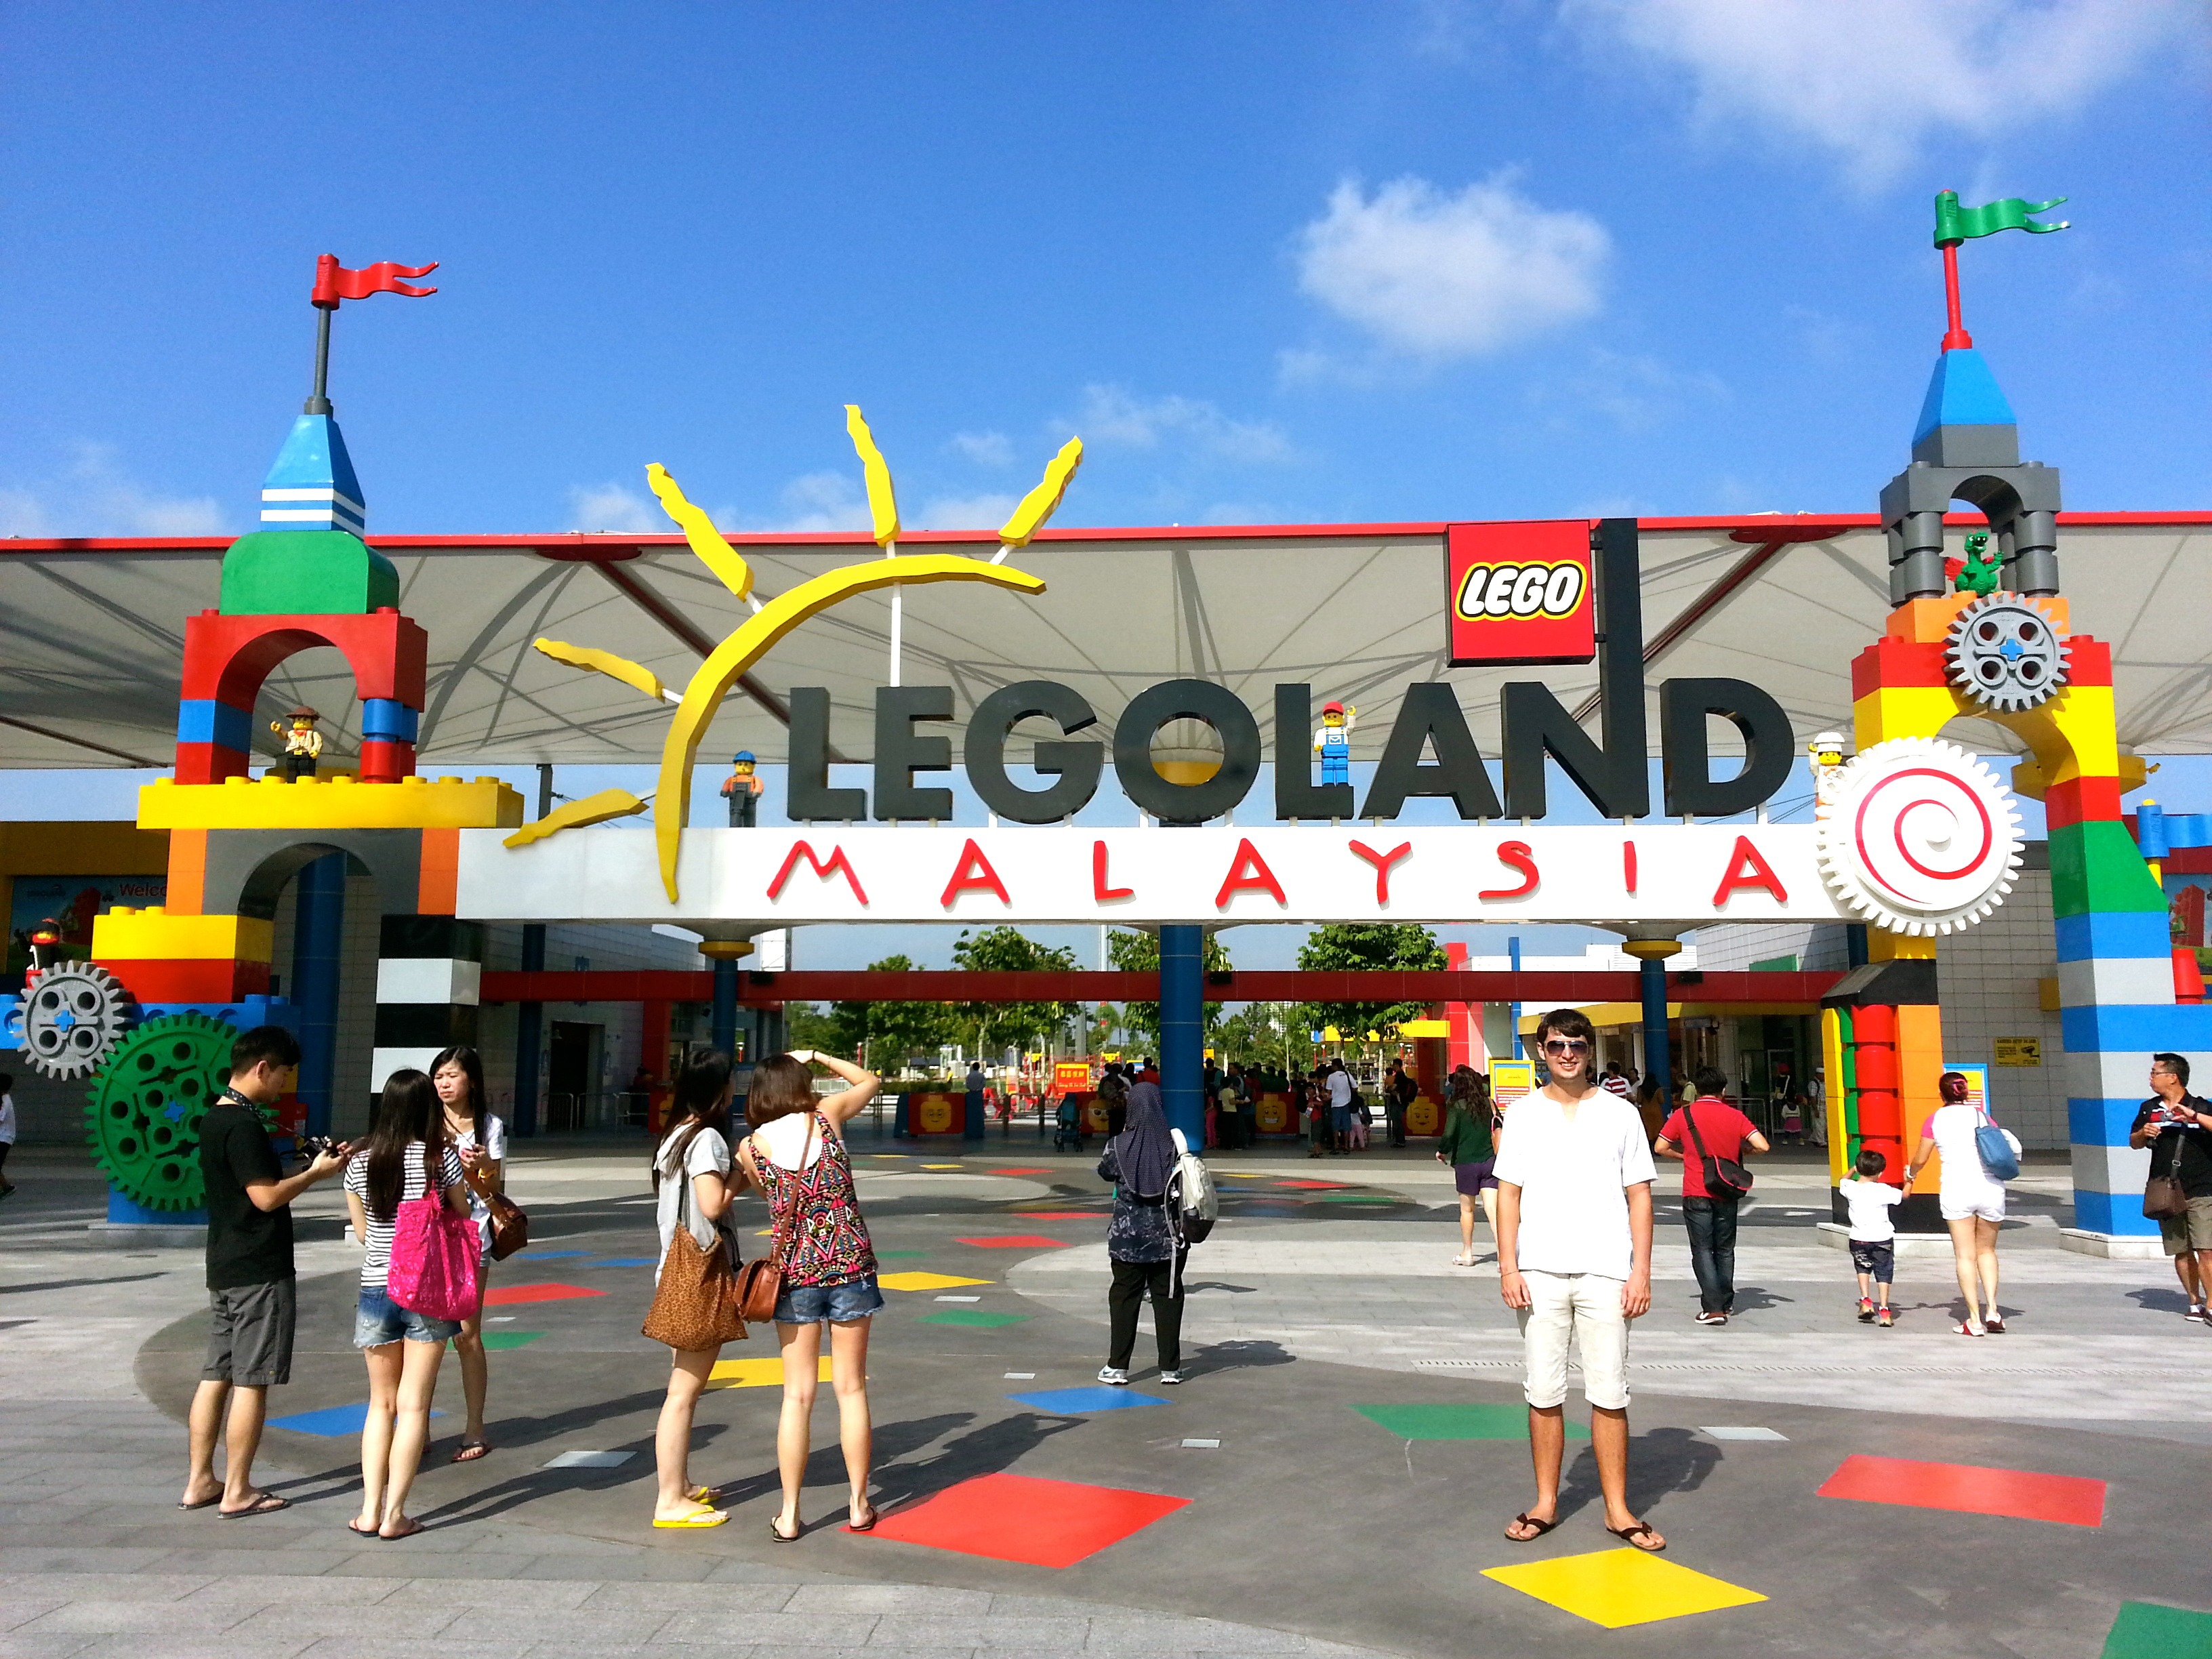
amusement park, theme park, kids, festival, playground, lego, malaysia, fair, legoland